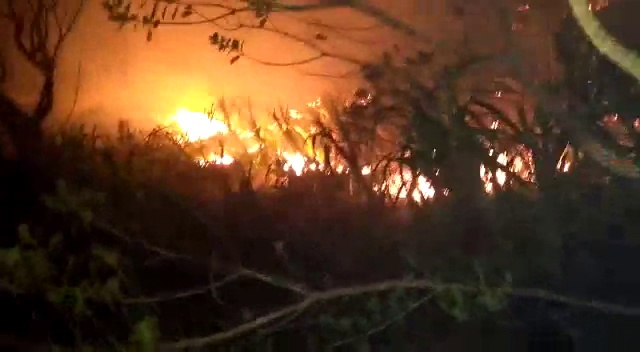
Fire: yes
Smoke: no